Algerians

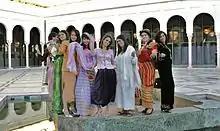
Algerian women in traditional clothes

Modern Standard Arabic and Berber are the official languages of Algeria. The vast majority of Algerians speak Algerian Arabic as their native language, although other Arabic dialects are spoken such as Algerian Saharan Arabic, Hassaniya Arabic, Moroccan Arabic, Egyptian Arabic and Iraqi Arabic. Colloquial Algerian Arabic has some Berber loanwords which represent 8% to 9% of its vocabulary.